Intercultural communication

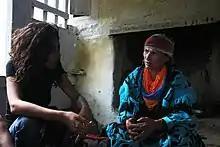
Two women communicating beyond language

The study of intercultural communication requires intercultural understanding. Intercultural understanding is the ability to understand and value cultural differences. Language is an example of an important cultural component that is linked to intercultural understanding.